Water conflict in the Middle East and North Africa

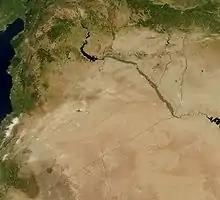
The Euphrates River in Syria.

The Tigris-Euphrates River Basin consists of its two primary rivers – The Tigris River and the Euphrates River – and their minor tributaries. Both the Tigris and the Euphrates originate in southeastern Turkey. The Tigris flows from Turkey, tracing the border between Turkey and Syria for 32 km before flowing south through Iraq. From its origin in Turkey, the Euphrates flows into Syria from the north, before continuing on through Iraq. The two rivers meet in Iraq to form the Shatt Al-Arab, which flows south into the Persian Gulf.